Maserati 8CLT

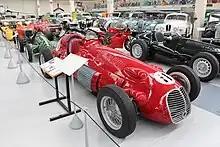
1950 Maserati 8CLT

The mechanics were inspired by that of the 8CL but were perfected using more modern metallurgical treatments and using more appropriate construction techniques.